Sub-Zero (company)

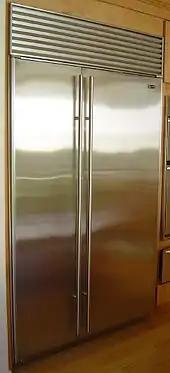
Exterior of a Sub-Zero unit

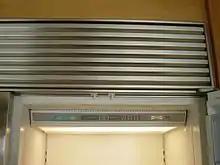
Control console of a Sub-Zero

Sub-Zero manufactures two series of built-in refrigeration as well as wine storage and under counter units. Each refrigerator model usually comes in two variations, namely a stainless steel exterior or a customizable exterior in an overlay or flush inset version. The customizable option allows the buyer to install kitchen cabinet panels on the door(s) to match with the rest of the kitchen. Its refrigerators are designed with a depth and can be installed flush with kitchen cabinets of the same standard depth to provide an integrated look.